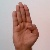
The image shows a hand gesture representing the letter 'B' in Indian Sign Language.